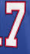
Number: 7